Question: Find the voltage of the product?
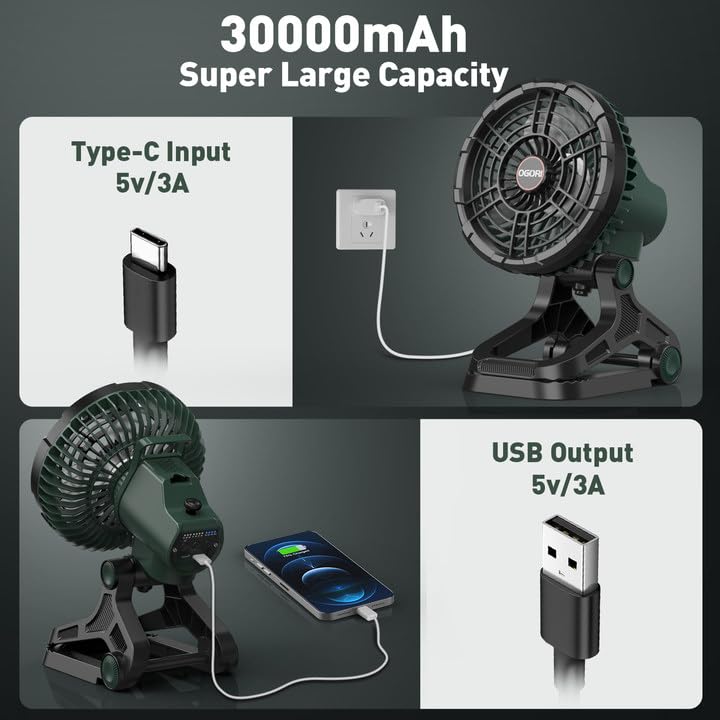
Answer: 5.0 volt